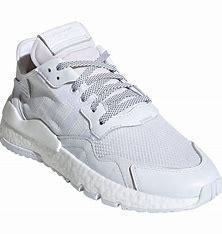
Brand: adidas
Model: originals Adidas Originals Nite Jogger